Guardian (DC Comics)

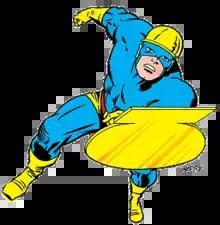
The Jim Harper incarnation of Guardian as depicted in "Secret Origins" #19 (October 1987). Art by Jack Kirby.

Guardian (James Jacob "Jim" Harper and Mal Duncan) are DC Comics superheroes introduced in April 1942 by writer/artist Joe Simon and artist Jack Kirby.